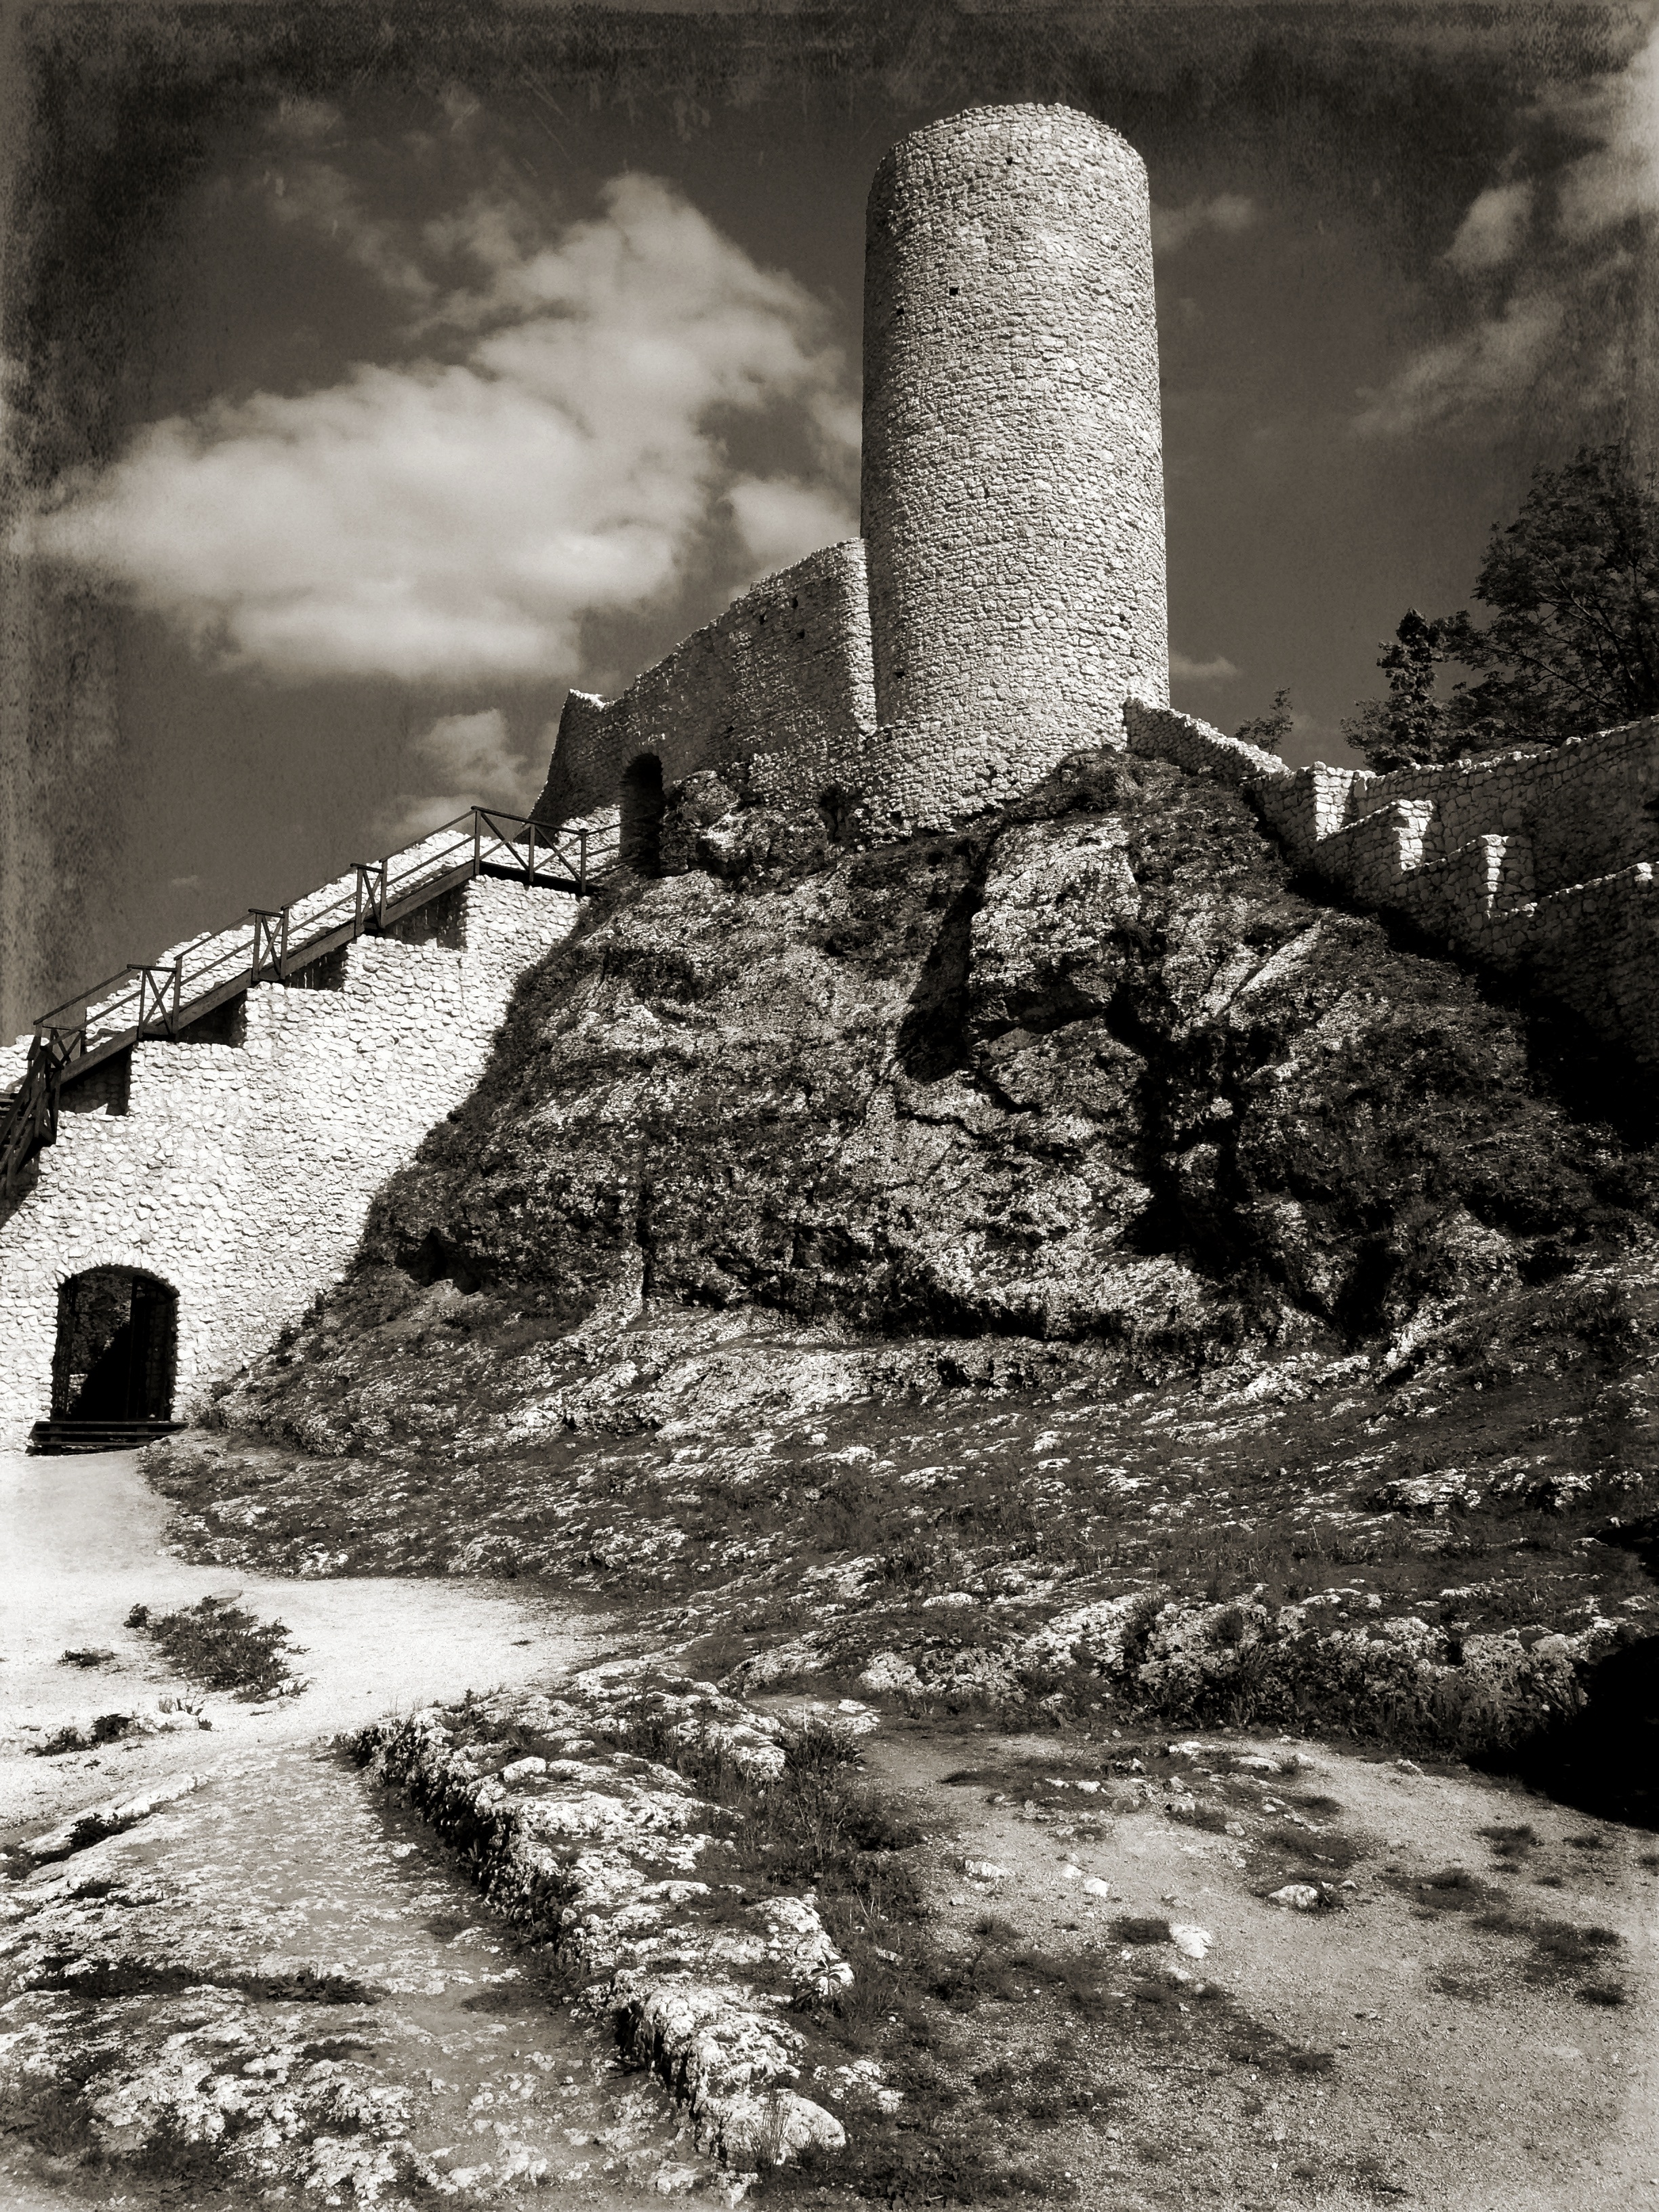
rock, black and white, architecture, white, monument, tower, castle, monochrome, temple, ruins, poland, history, the ruins of the, monochrome photography, ancient history, smolen